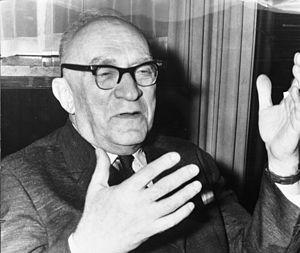
Evseï Grigorievitch Liberman était un économiste soviétique, né le 2 décembre 1897 à Slavouta et décédé le 11 novembre 1983 à Moscou.